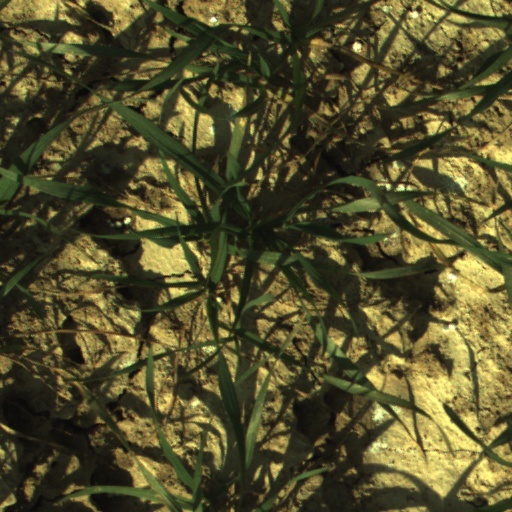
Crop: wheat